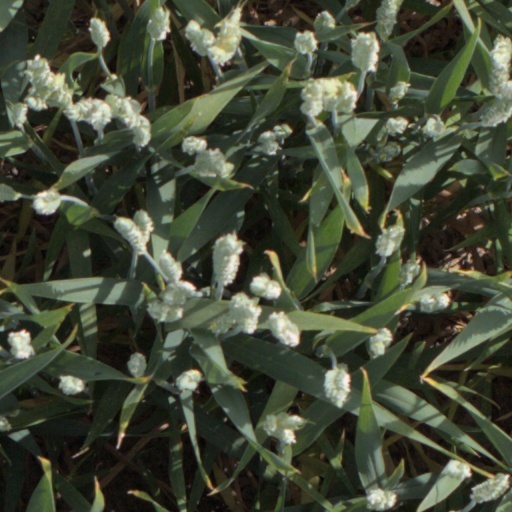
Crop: wheat